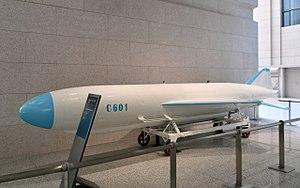
Le C-601, ou YJ-6, est un missile anti-navire d'origine chinoise à moyenne et longue portée, faisant également partie de la grande famille des missiles « Silkworm ». Désigné au sein de l'OTAN CAS-1 « Kraken », ce missile, dont le développement est issu du C-201, en est une version lancée depuis les avions.